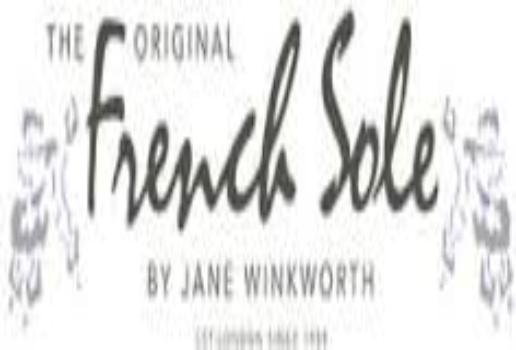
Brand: French Sole
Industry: Clothes